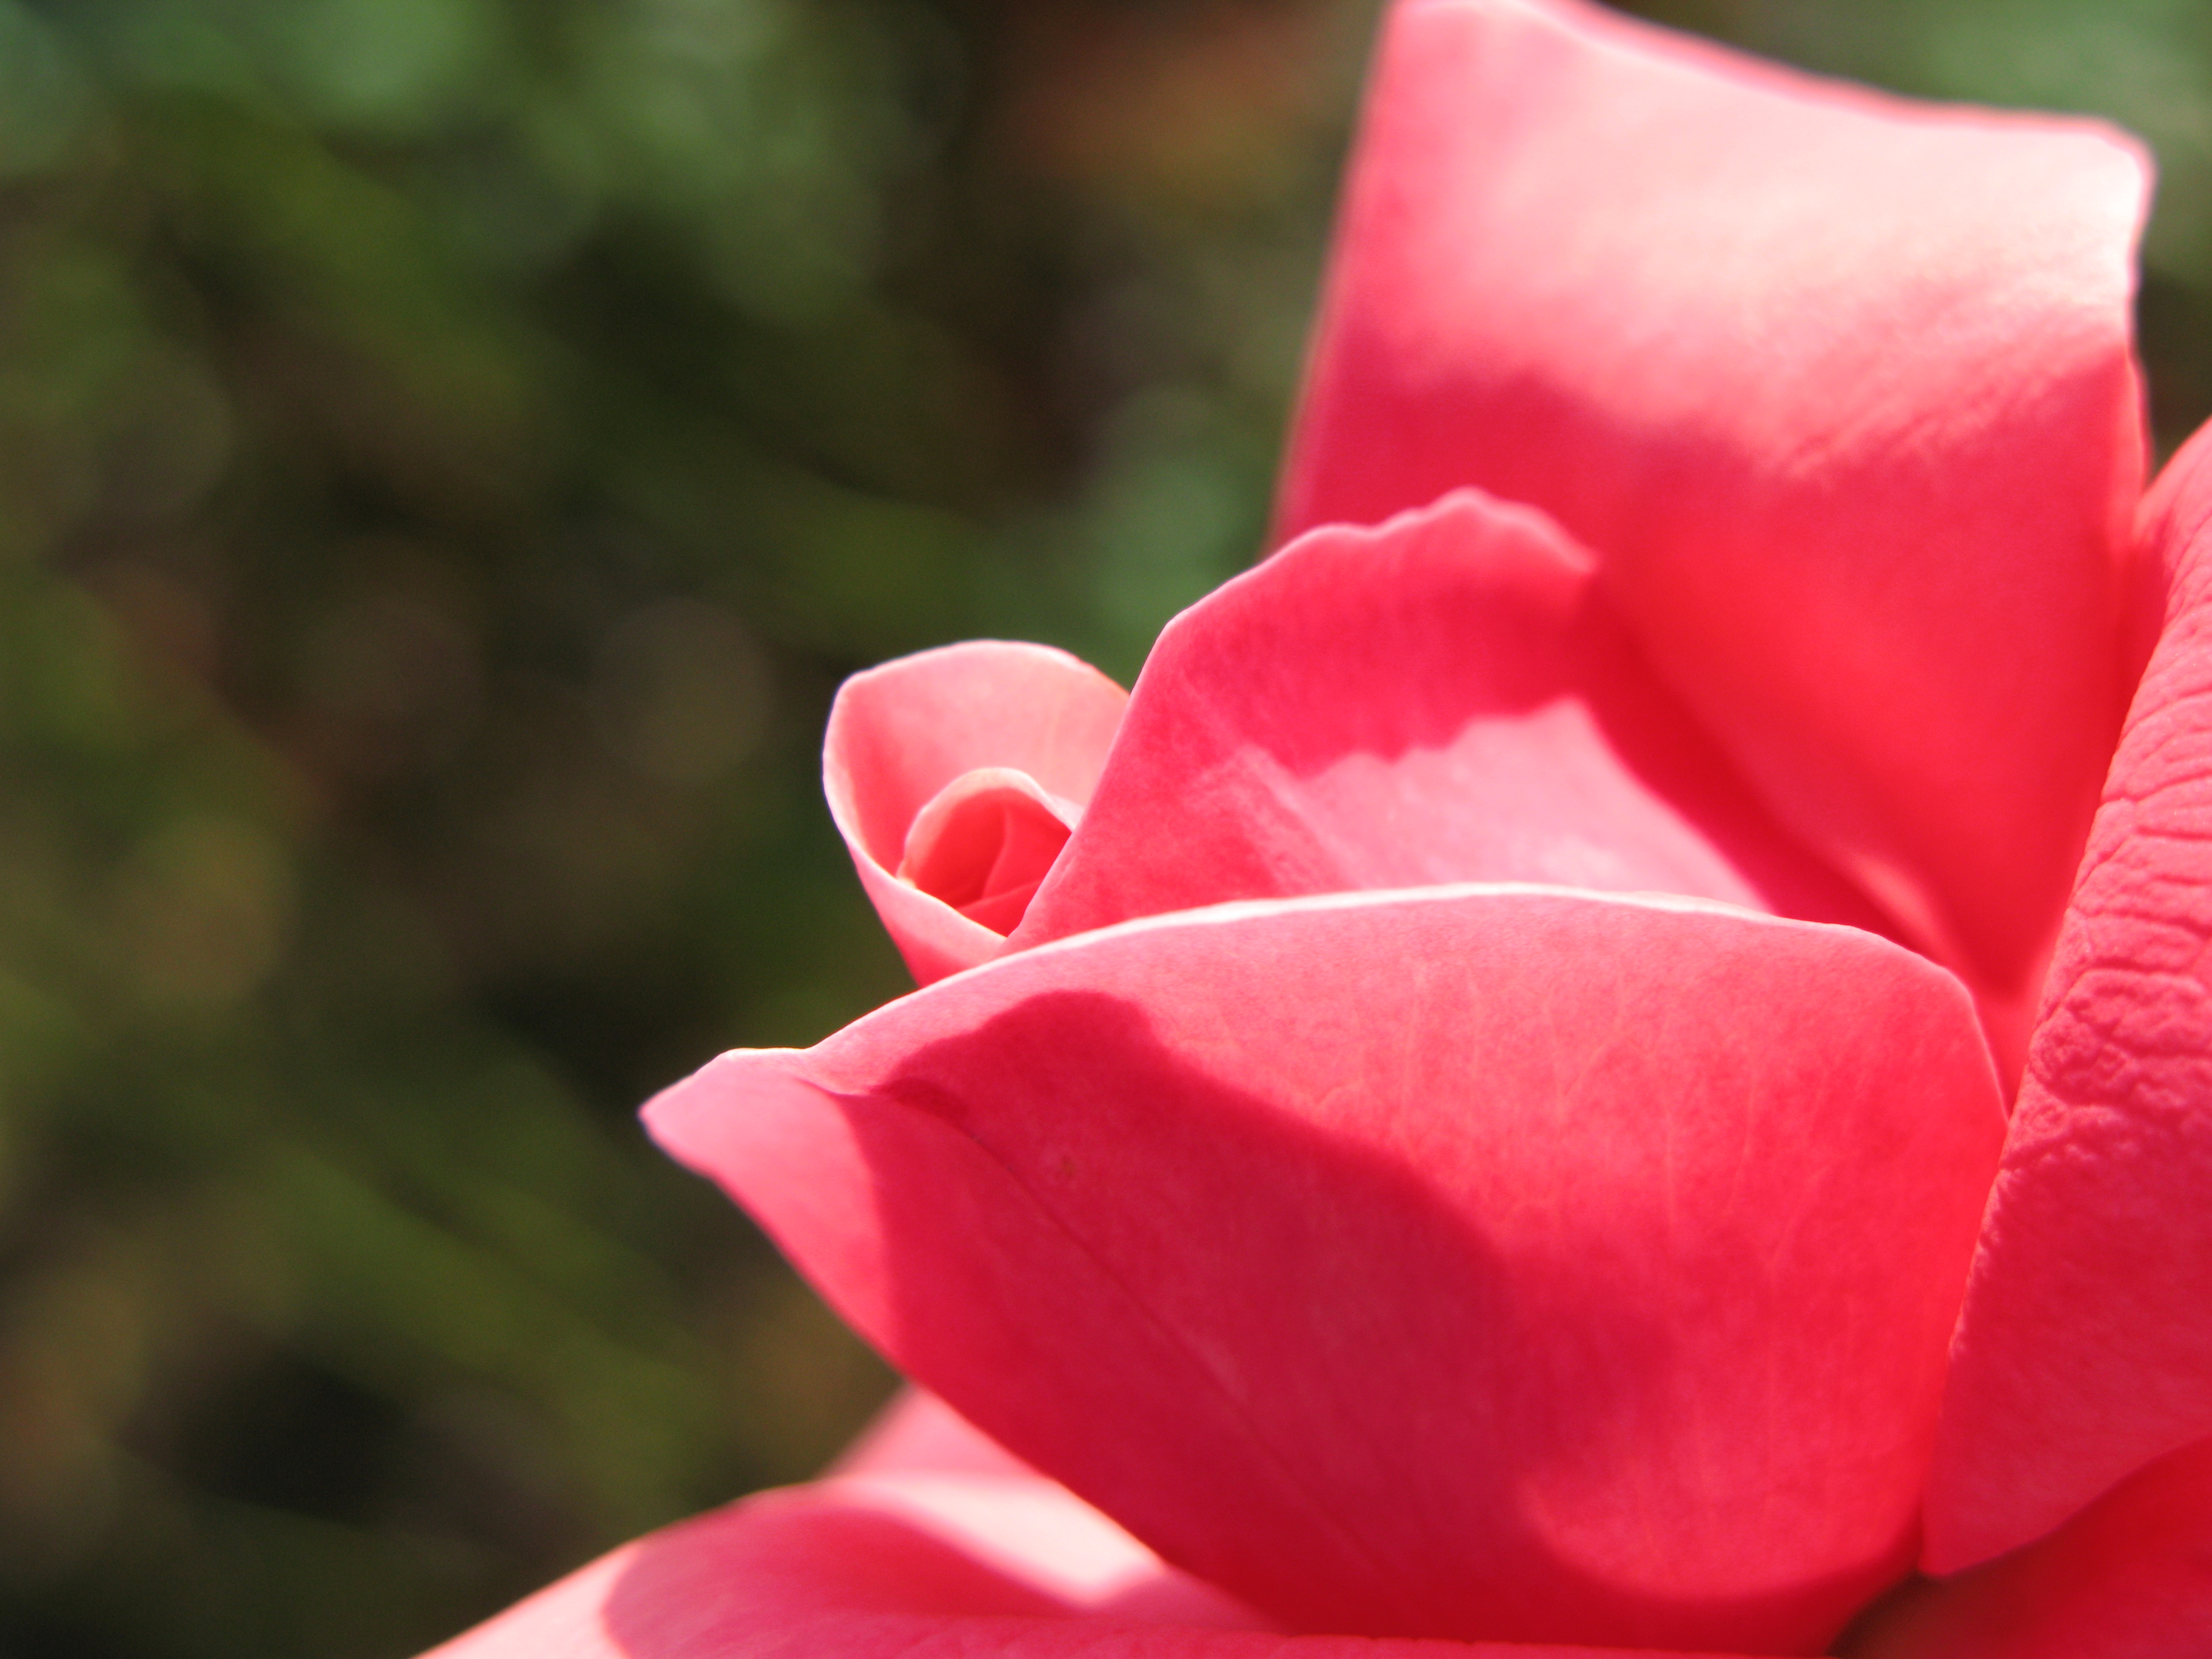
blossom, plant, flower, petal, rose, high, red, pink, flora, close up, rosa, hires, hi, res, resolution, g7, macro photography, flowering plant, garden roses, rose family, land plant, rose order